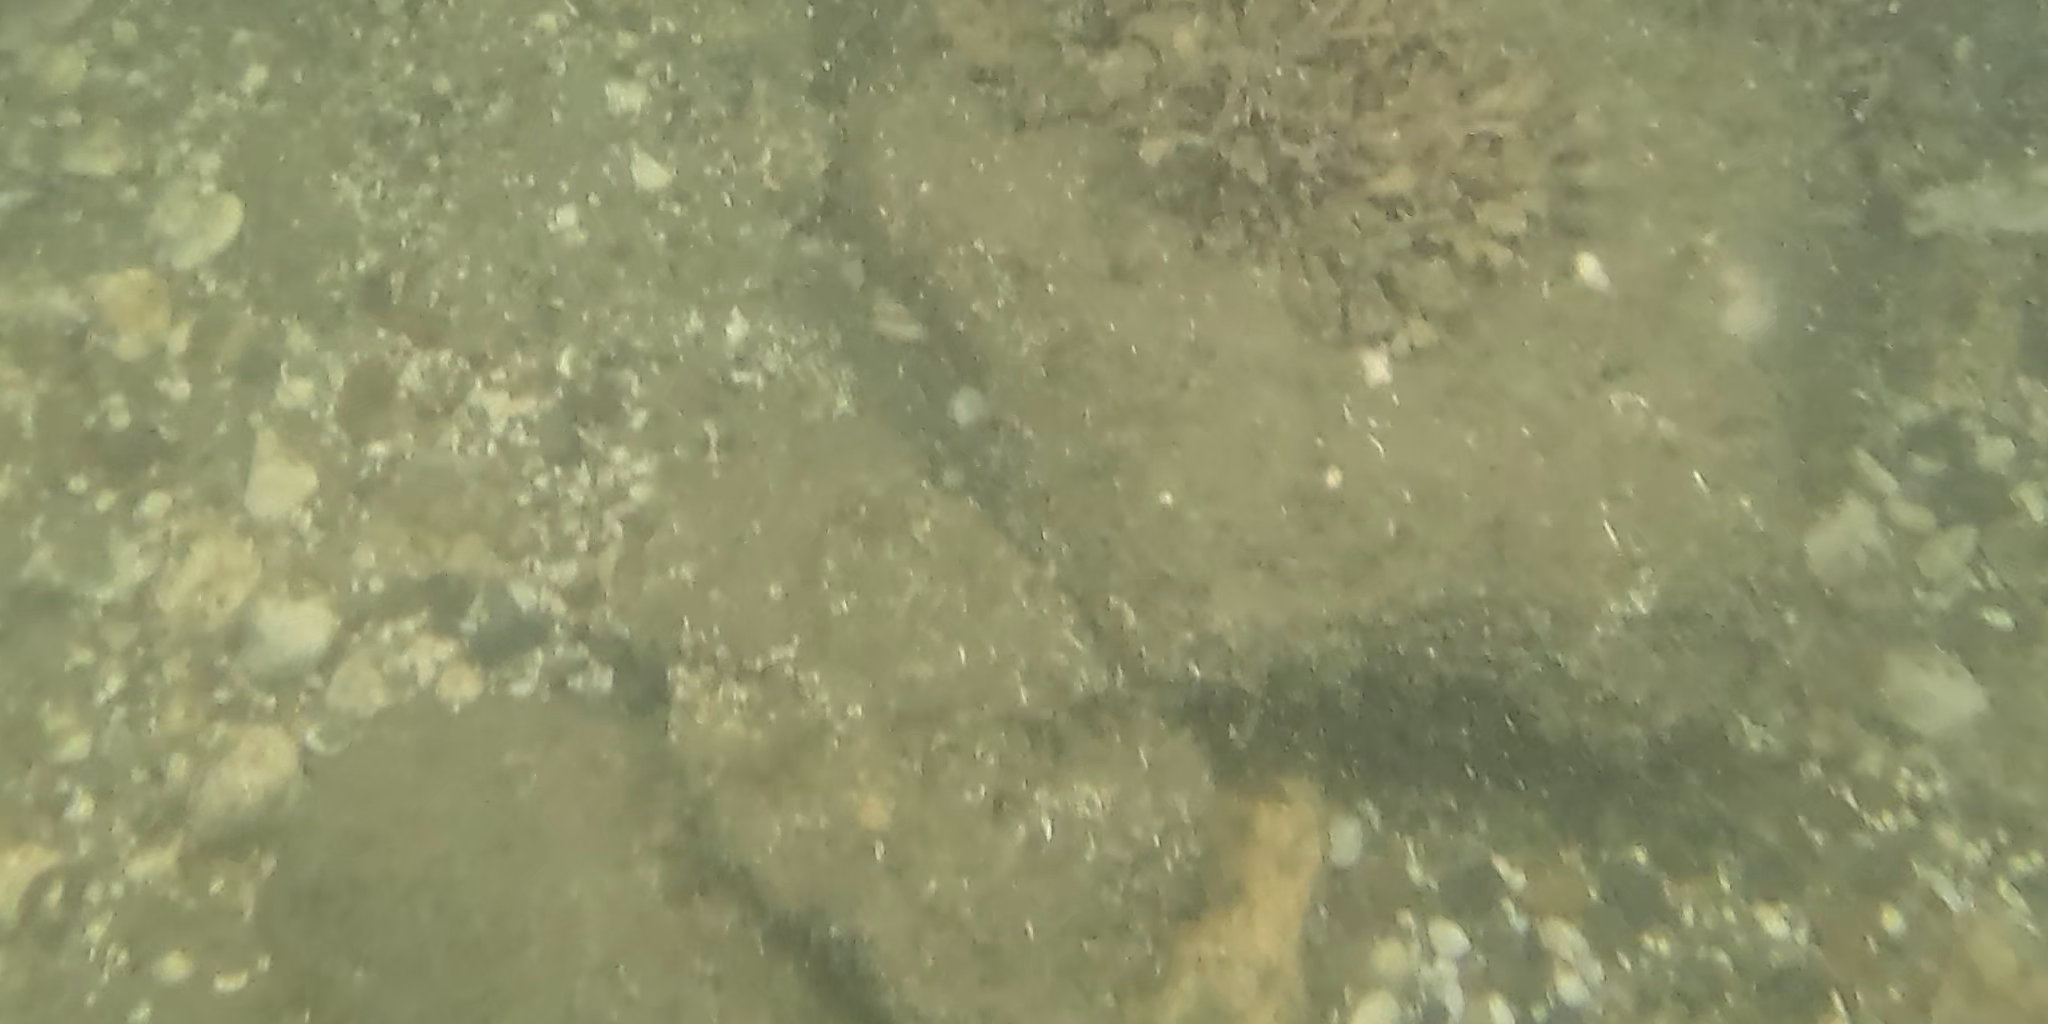
Seabed habitat: stone